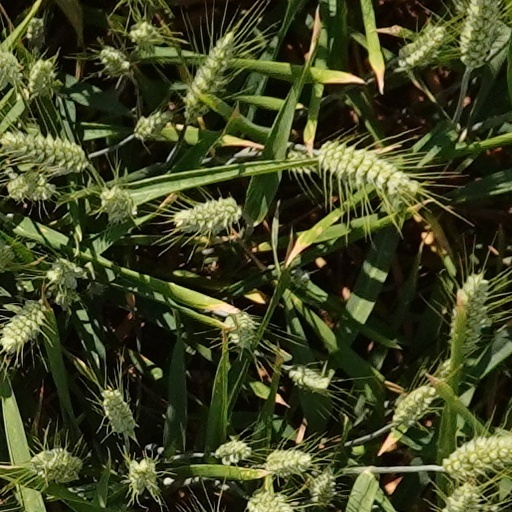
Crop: wheat